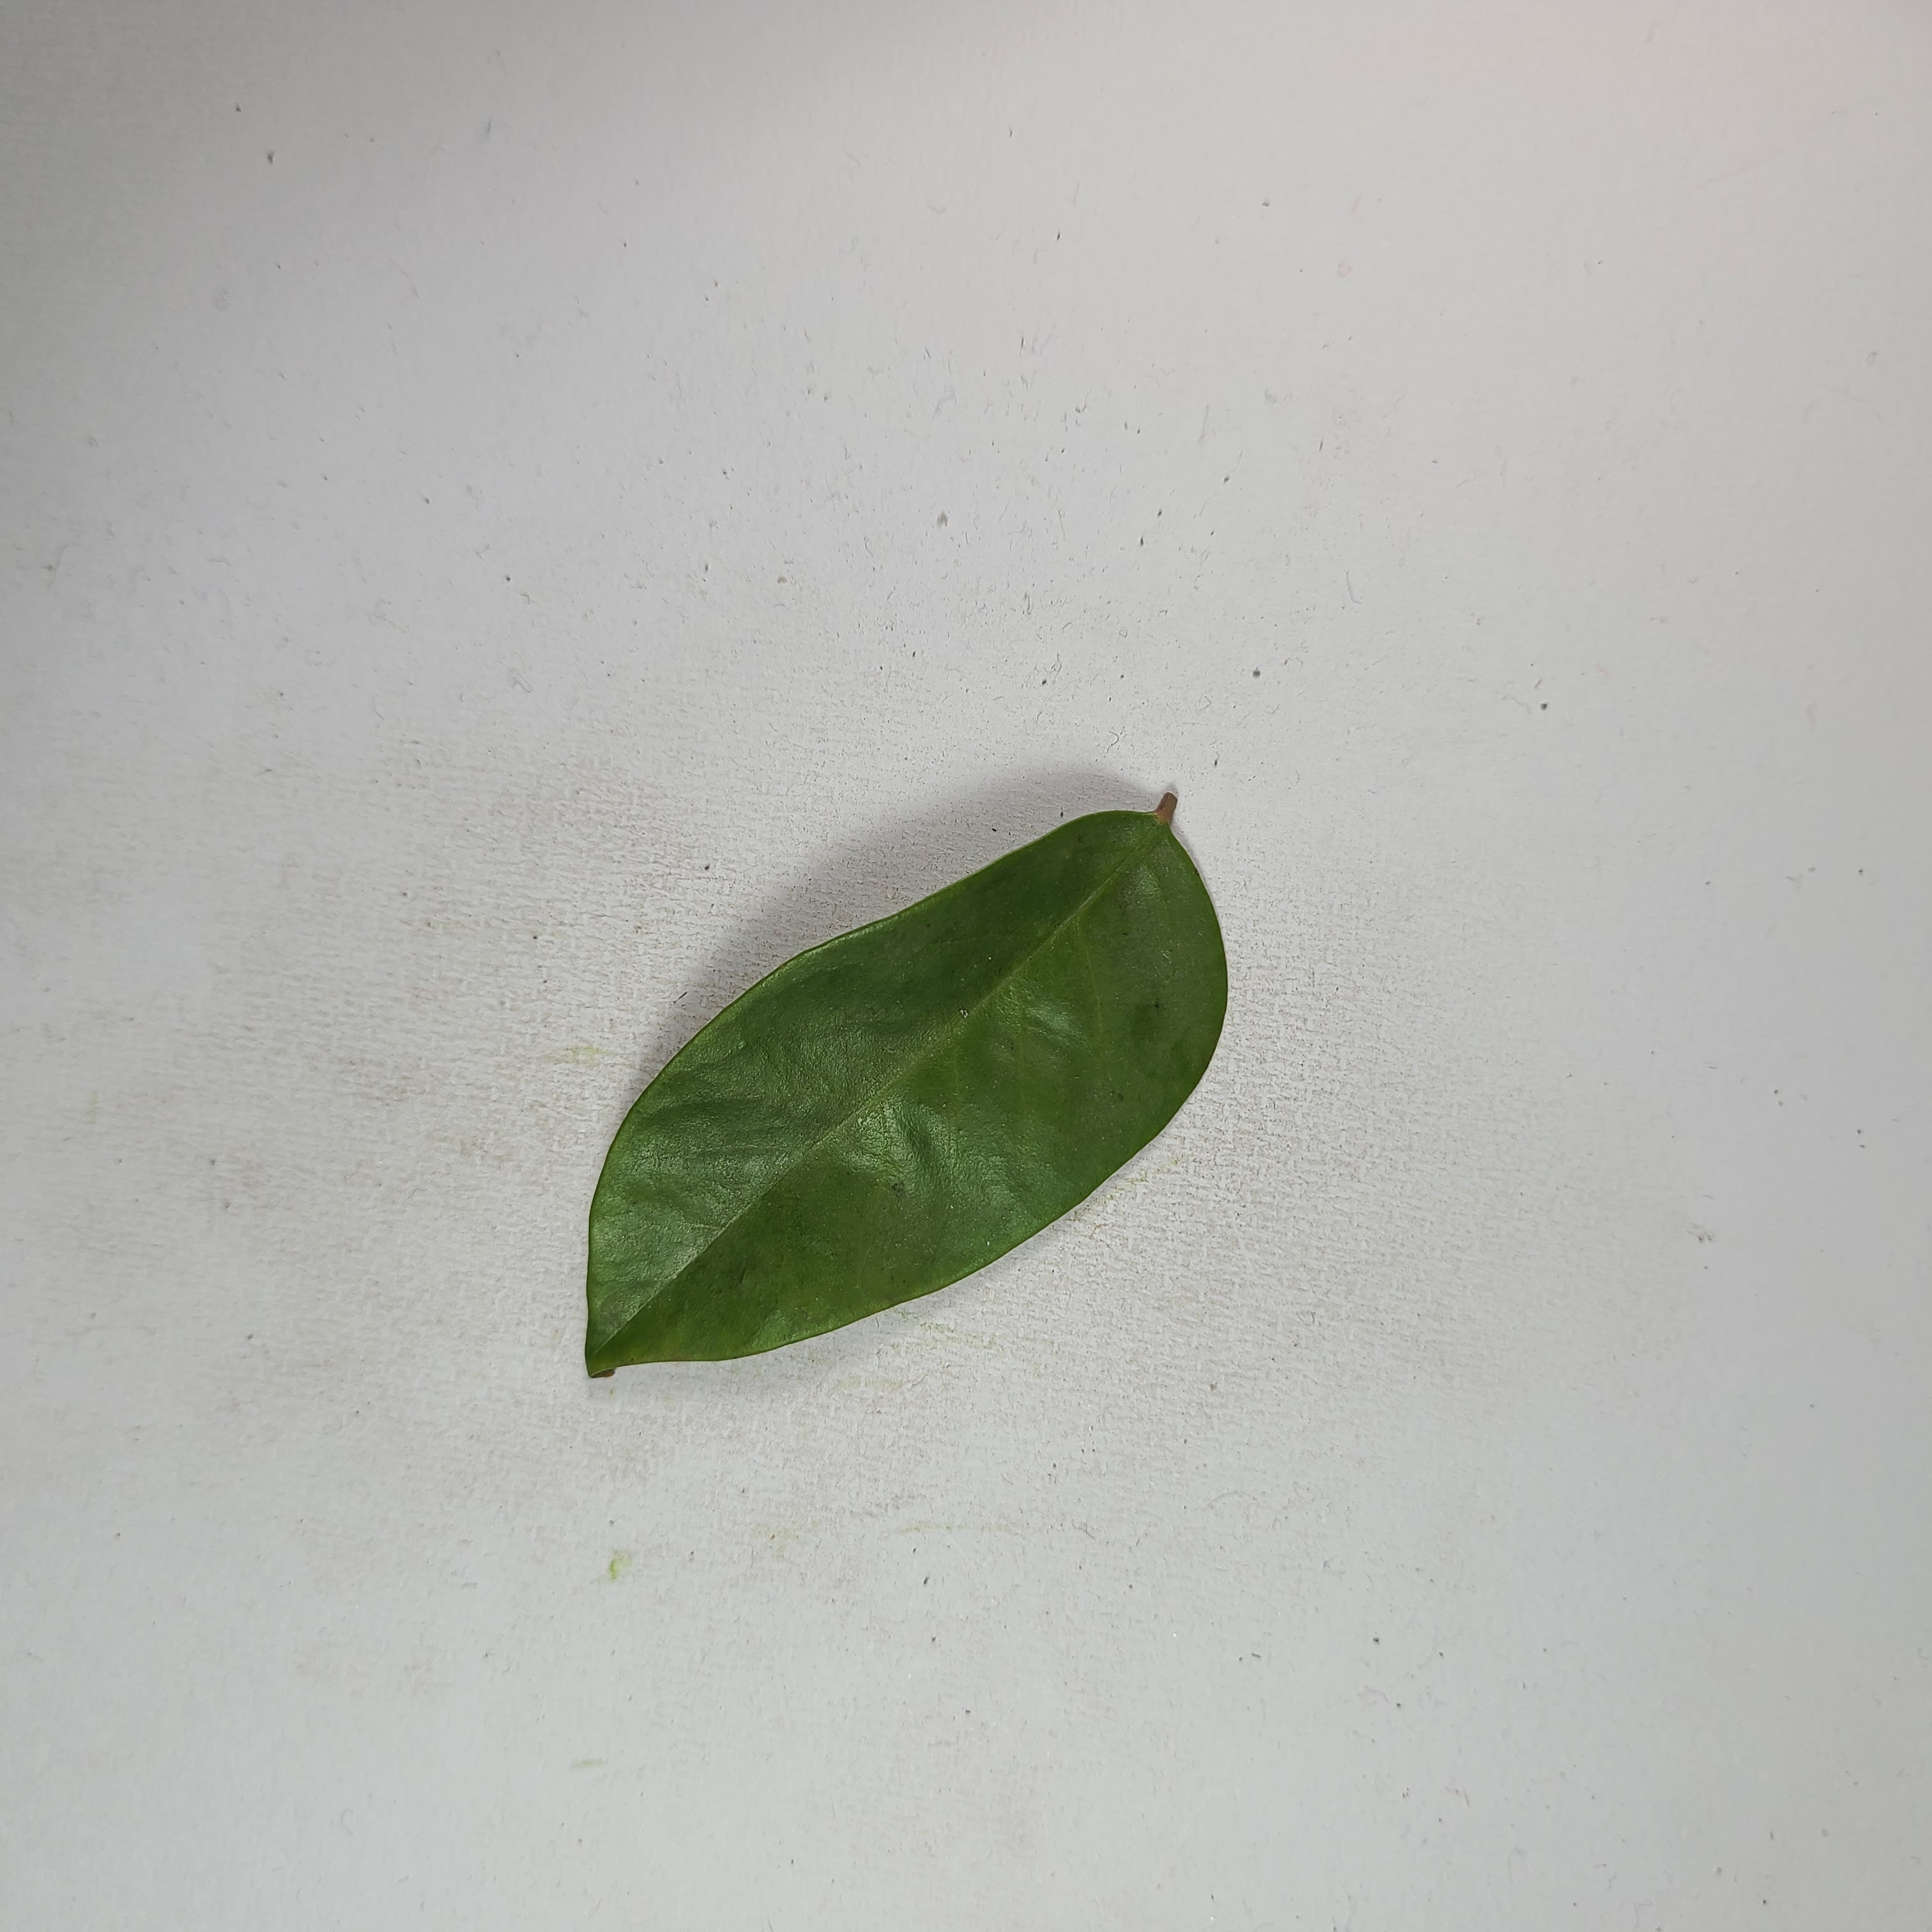
Label: Healthy Leaves